Edward Thomas Noonan

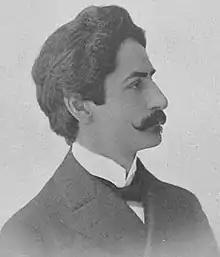
From 1899's "Illinois Political Directory"

Edward Thomas Noonan (October 23, 1861 – December 19, 1923) was an attorney and politician from Chicago, Illinois. He served in the Illinois Senate and was a member of the United States House of Representatives.